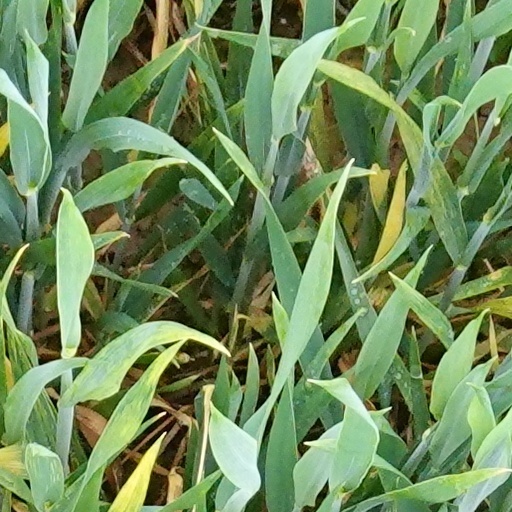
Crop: wheat